Invicta (car)

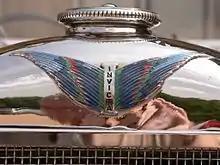
Invicta logo

Invicta is a British automobile manufacturer. The brand has been available intermittently through successive decades. Initially, the manufacturer was based in Cobham, Surrey, England, from 1925 to 1933, then in Chelsea, London, England, from 1933 to 1938 and finally in Virginia Water, Surrey, England, from 1946 to 1950. More recently, the name was revived for the Invicta S1 sports car produced between 2004 and 2012.